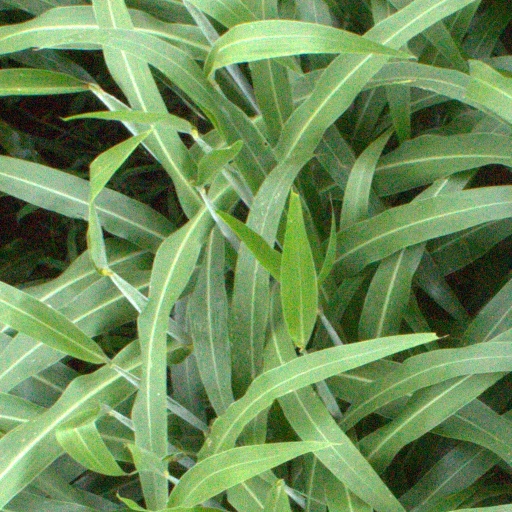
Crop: sorghum